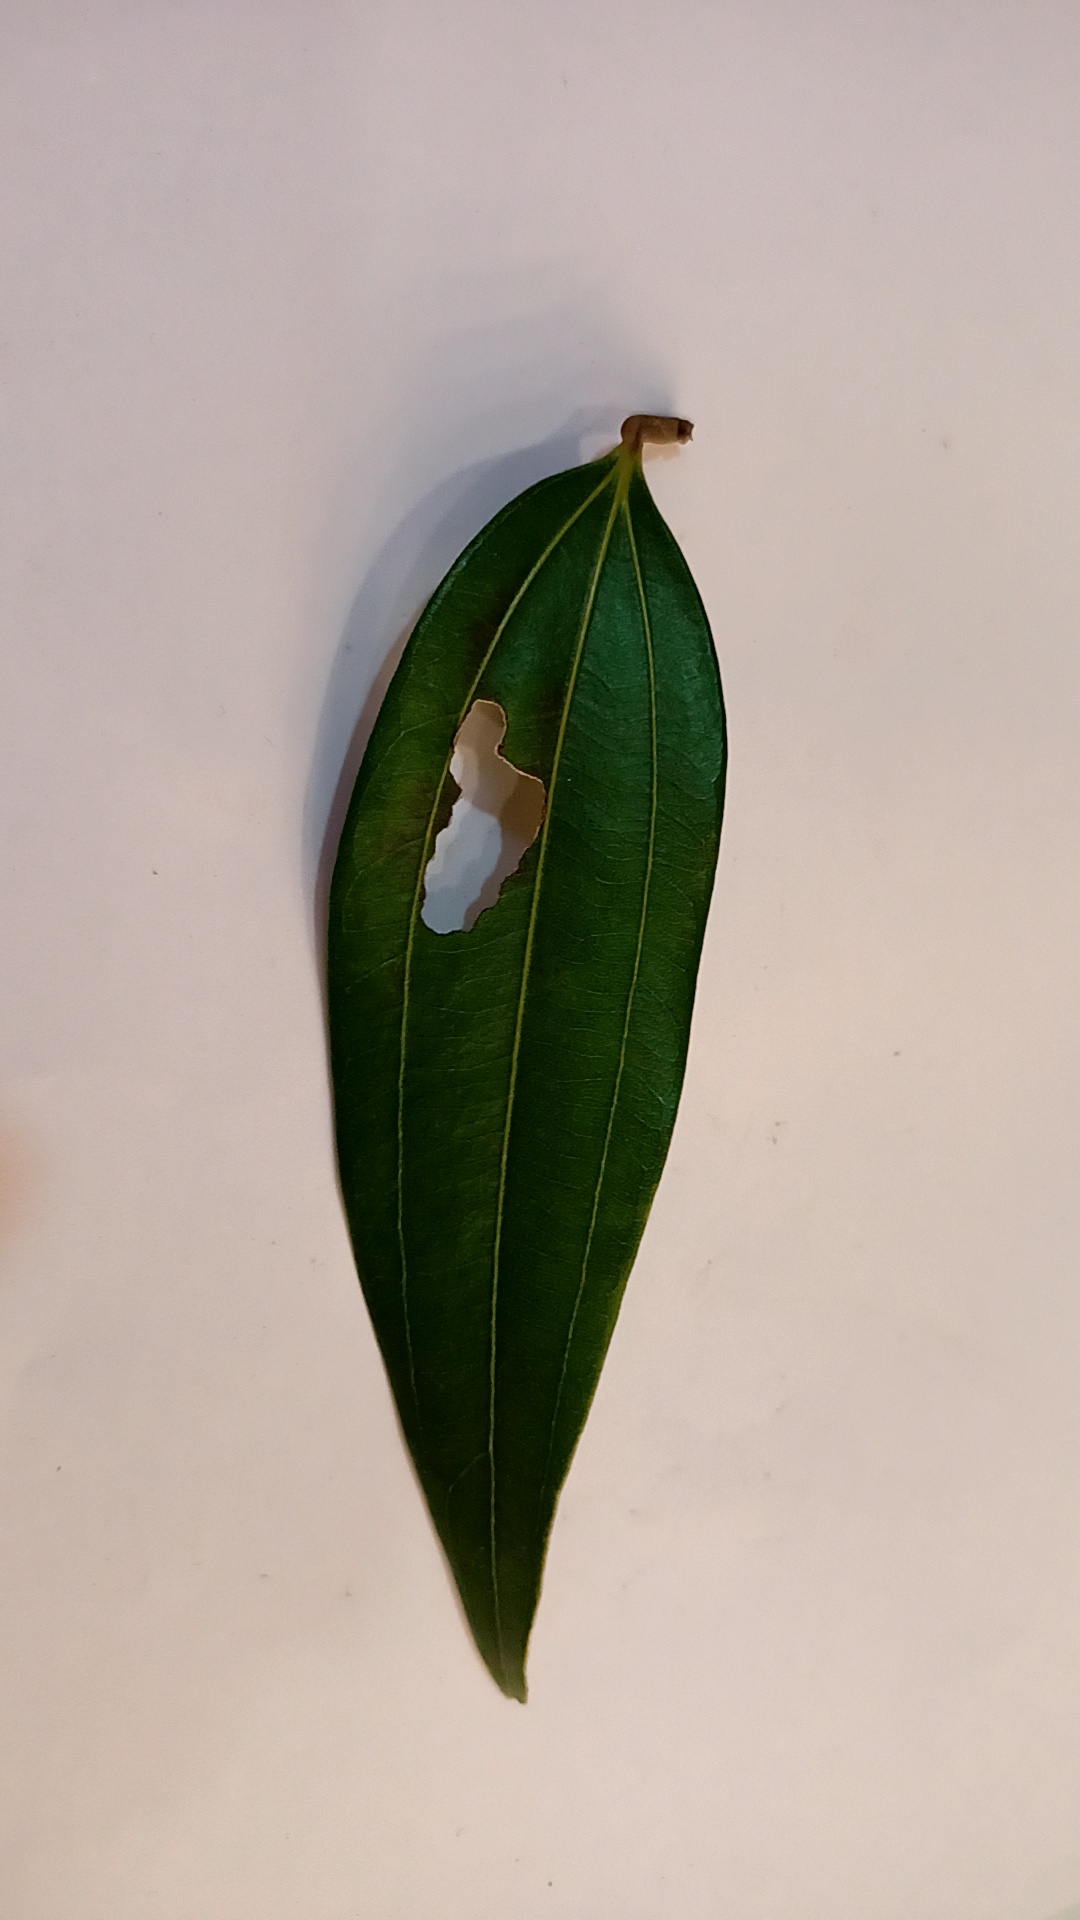
Label: Disease